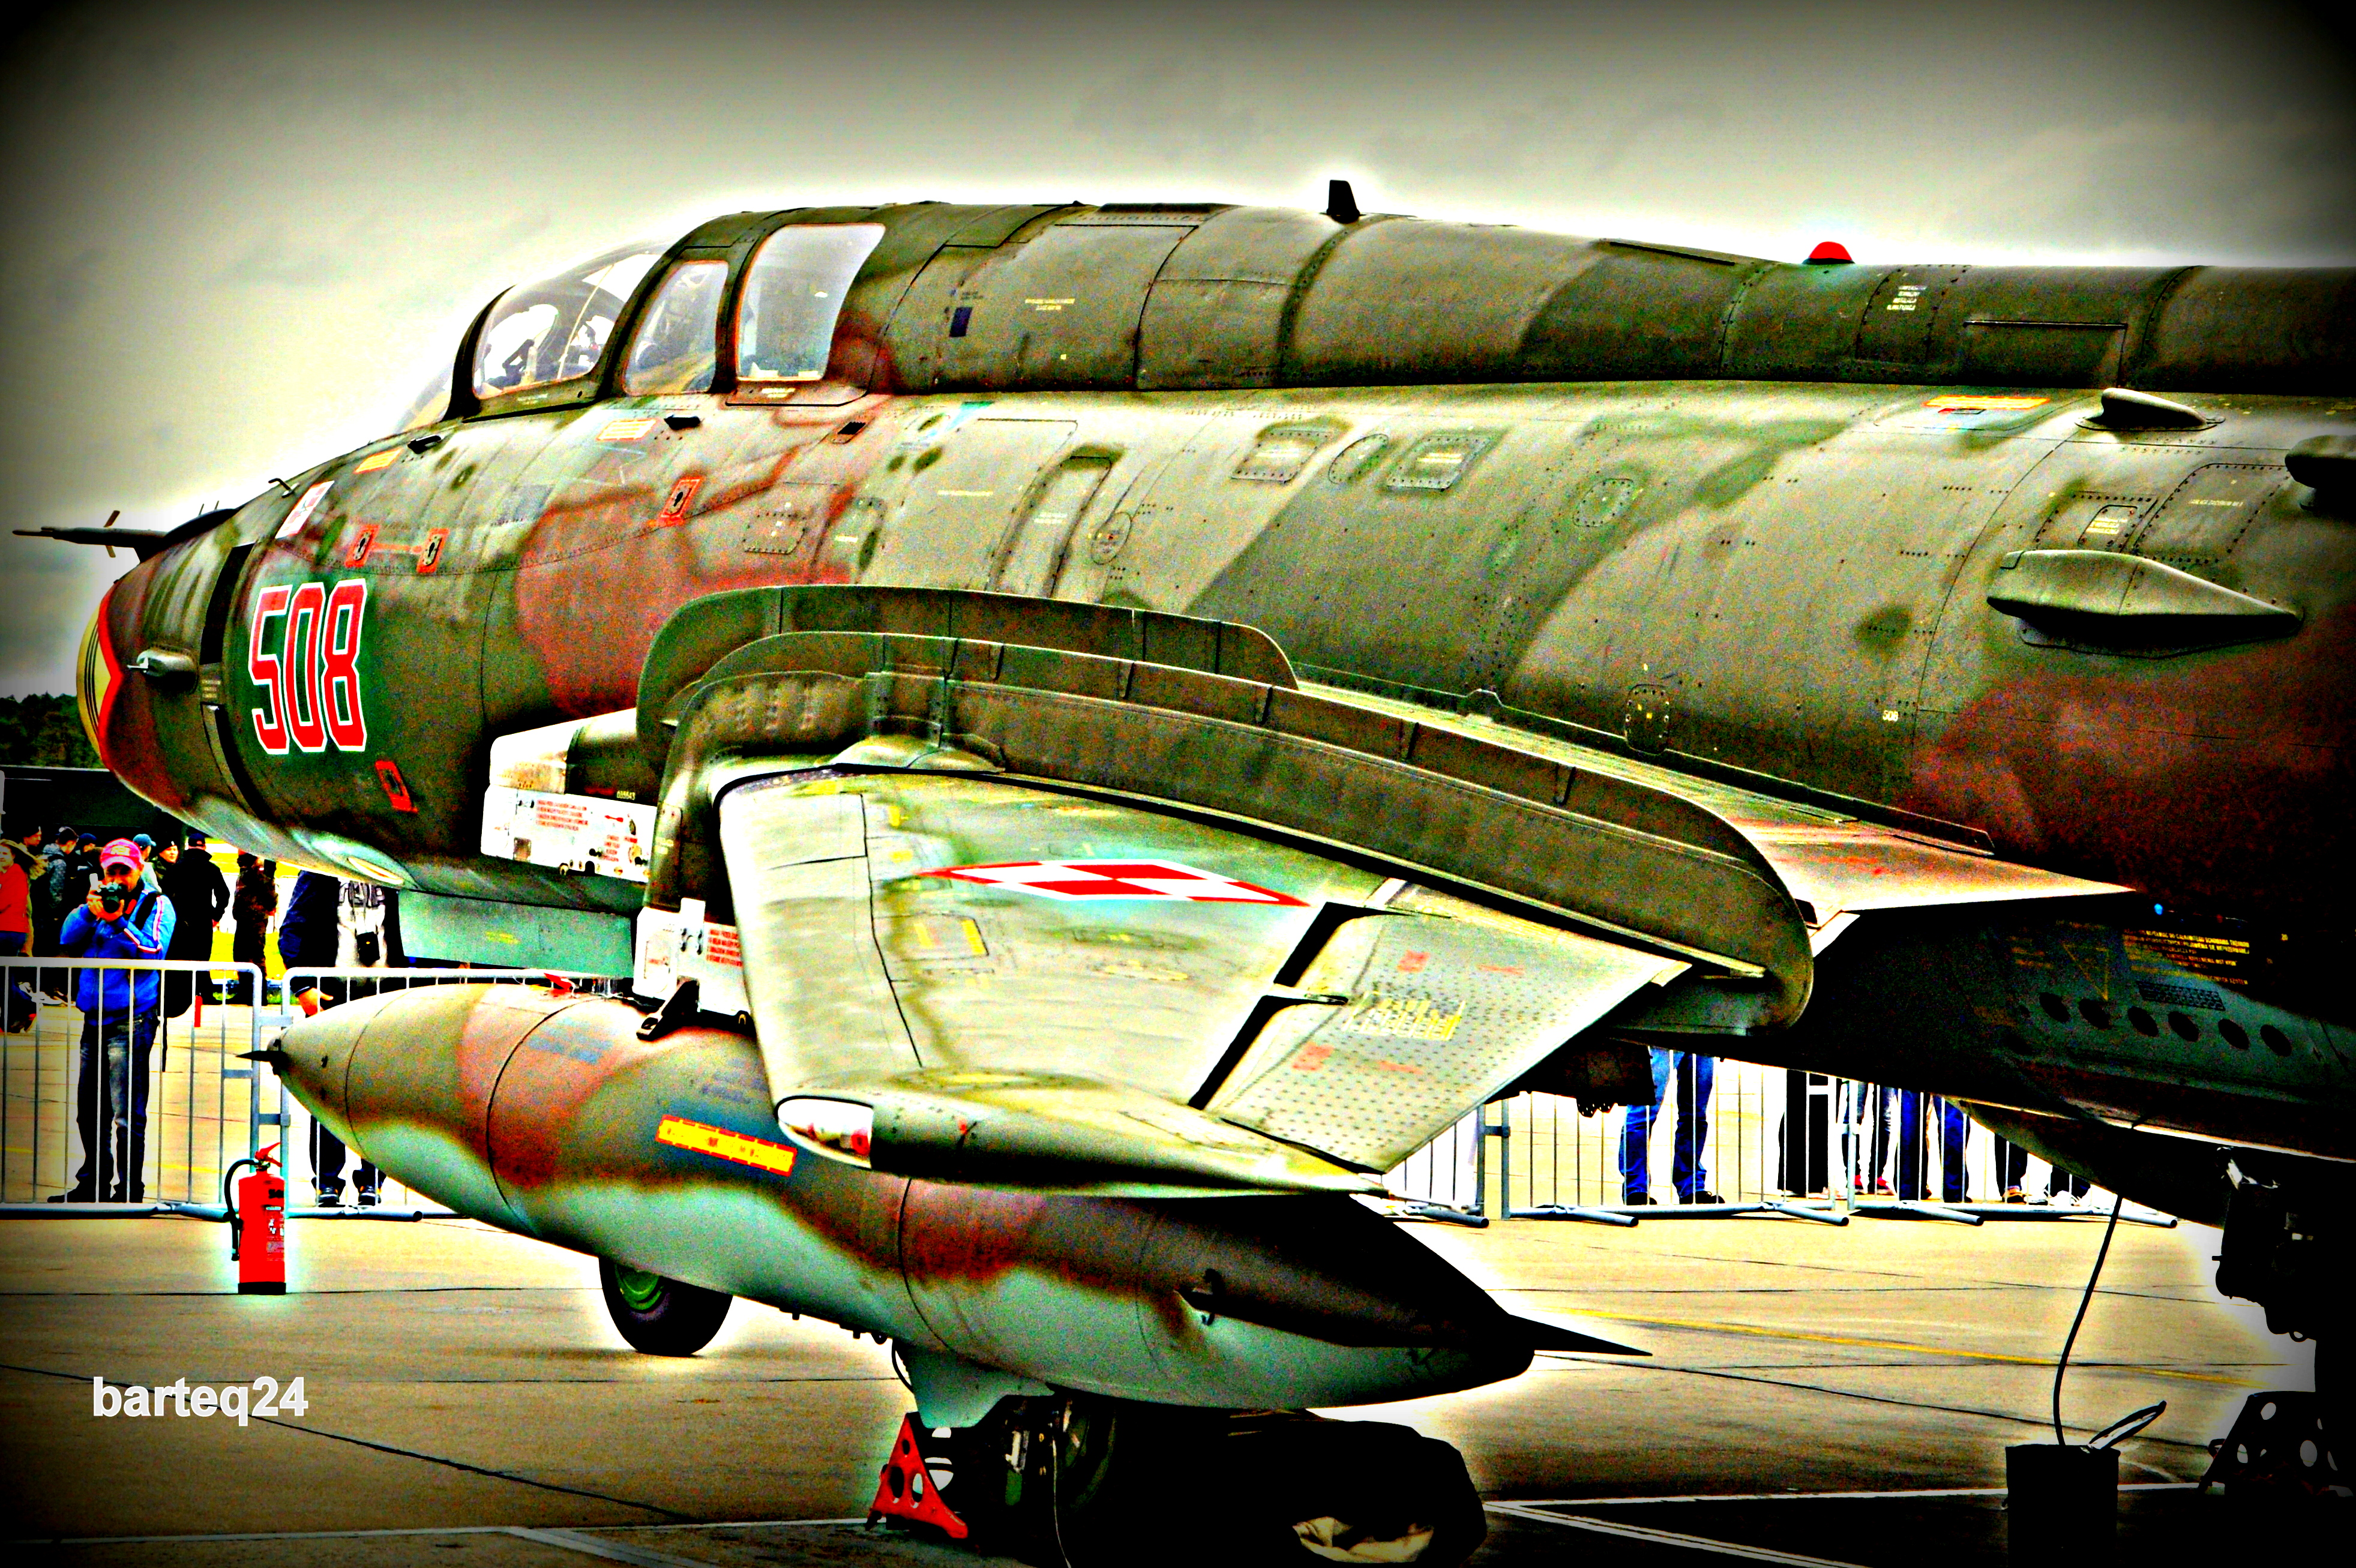
airplane, aircraft, europe, vehicle, aviation, art, poland, europa, polska, mazovia, mazowsze, epmm, polishairforce, widwin, suchoj, su22um3k, 21tacticalairbase, screenshot, minskmazowiecki, 508, 17532368508, air force, fighter aircraft, military aircraft, atmosphere of earth, aircraft engine